Hatcher Pass

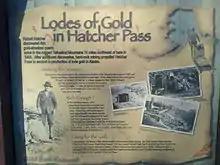
Historical marker developed by Alaska State Parks

The Willow Creek mining district lies at the southwestern edge of a great mass of granitic intrusions that form much of the Talkeetna Mountains. The area is within the Wrangellia composite terrane